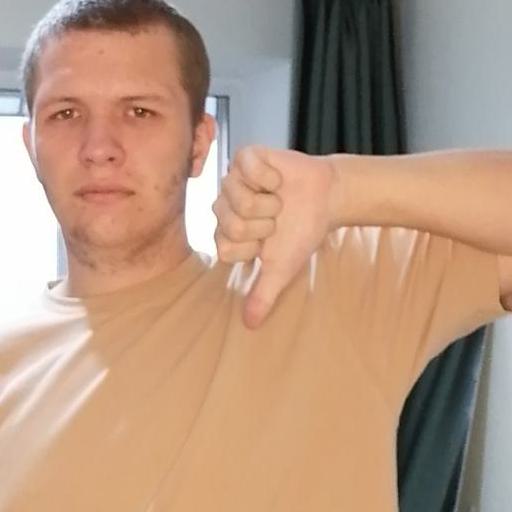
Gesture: dislike